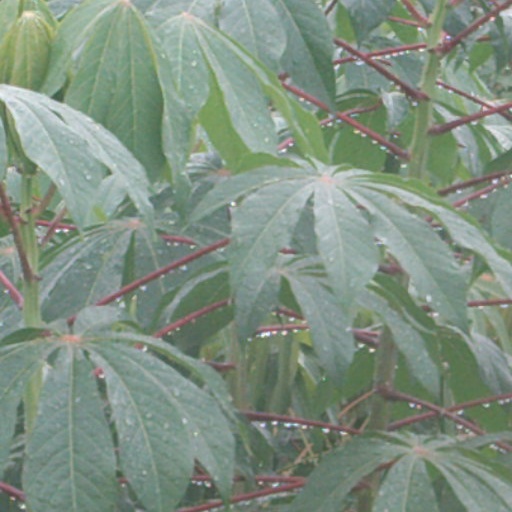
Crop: cassava